Hood (headgear)

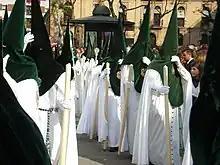
A type of hood called Capirote is being worn in Hispanic countries by members of a confraternity of penitents

The word traces back to Old English "hod" "hood," from Proto-Germanic *"hodaz" (cf. Old Saxon, Old Frisian "hod" "hood," Middle Dutch "hoet", Dutch "hoed" "hat," Old High German "huot" "helmet, hat, Gugel", German "Hut" "hat," Old Frisian "hode" "guard, protection"), from PIE *"kadh"- "cover". The modern spelling was developed in the 15th century to indicate a "long" vowel which is no longer pronounced as such.